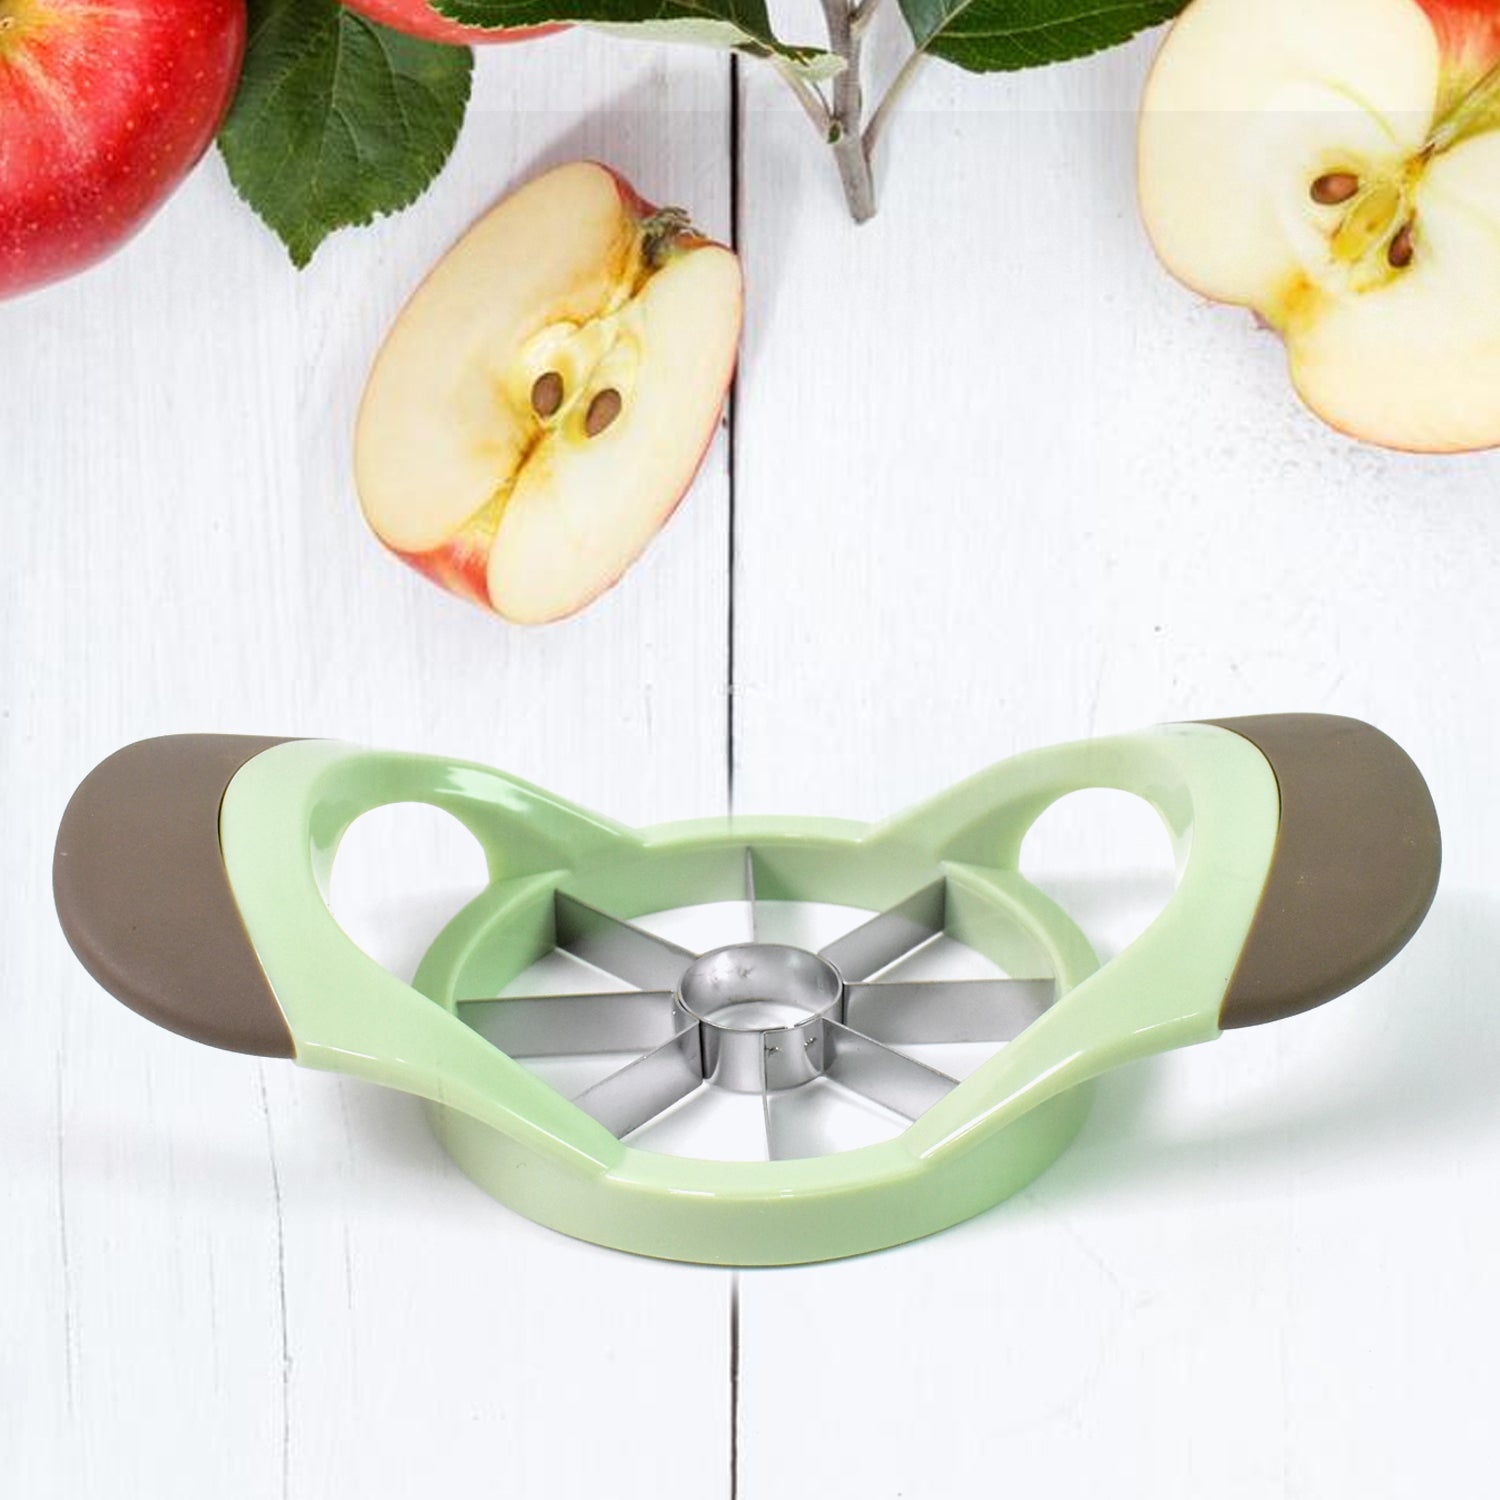
Fruit and Vegetable Cutter Stainless Steel Fruit Separator, 8-cut apple slicer (1 Pc)
Apple Cutter Knife Corers Chopper Fruit Slicer Pp Stainless Steel Vegetable - Funnel Apple Peeler Gadget & Pasta Layer Apple Kitchen Peeler Apple, Fruit and Vegetable Cutter Stainless Steel Fruit Separator Kitchen, 8-cut apple slicer, corer, separator (1 Pc) Description :- Environmental protection PP material, thick and durable, stainless steel sharp edge, slice easily, Material: stainless steel +PP. Easy to use and clean-the apple slicer cuts the fruit into 8 slices at a time, suitable for most round and medium-sized fruits. Dishwasher safe. 8 stainless steel blades, quickly remove the core, divide the apple evenly into 8 parts. Stainless steel is easy to clean, durable and easy to operate. With a gentle press, the apple can be evenly divided into 8 parts, while the core can be removed, let you enjoy the delicious Simple to use and easy to clean. You can see more information for shredders slicers - Shredders & Slicers - Pasta Tool - Apple Core - Apple Cutter Stainless Steel - Ratchet Rope - Large Funnel - Apple Peeler - Cutter Fruit - Fruit Cutter - Apple Knife The ideal gadget-you can use this apple slicer to prepare healthy apple snacks for school children, or to prepare quick apple snacks for offices and parties. Useful tool for preparing apple pie or flan. Dimension :- Volu. Weight (Gm) :- 381 Product Weight (Gm) :- 154 Ship Weight (Gm) :- 381 Length (Cm) :- 29 Breadth (Cm) :- 16 Height (Cm) :- 4
Brand: Styleva
Category: Home & Garden > Kitchen & Dining > Kitchen Tools & Utensils > Kitchen Slicers